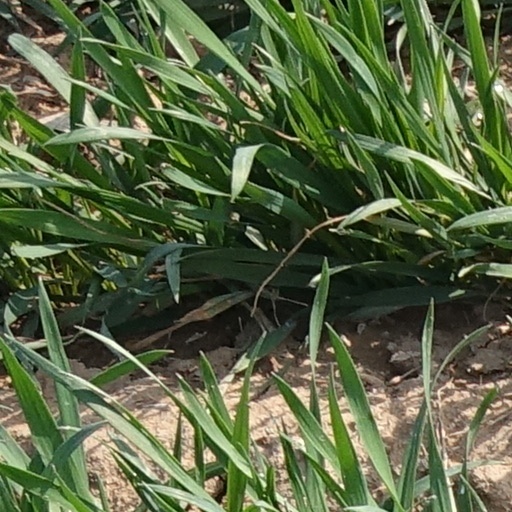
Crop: wheat